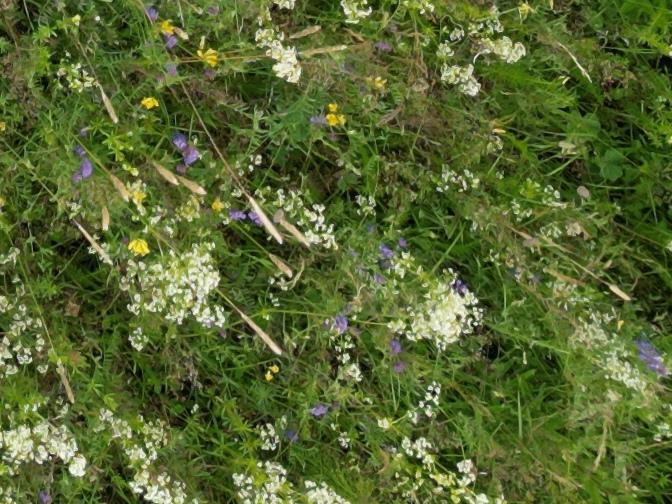
Flowers visible: yarrow flowers, yarrow flowers, yarrow flowers, yarrow flowers, yarrow flowers, yarrow flowers, yarrow flowers, yarrow flowers, yarrow flowers, yarrow flowers, yarrow flowers, yarrow flowers, yarrow flowers